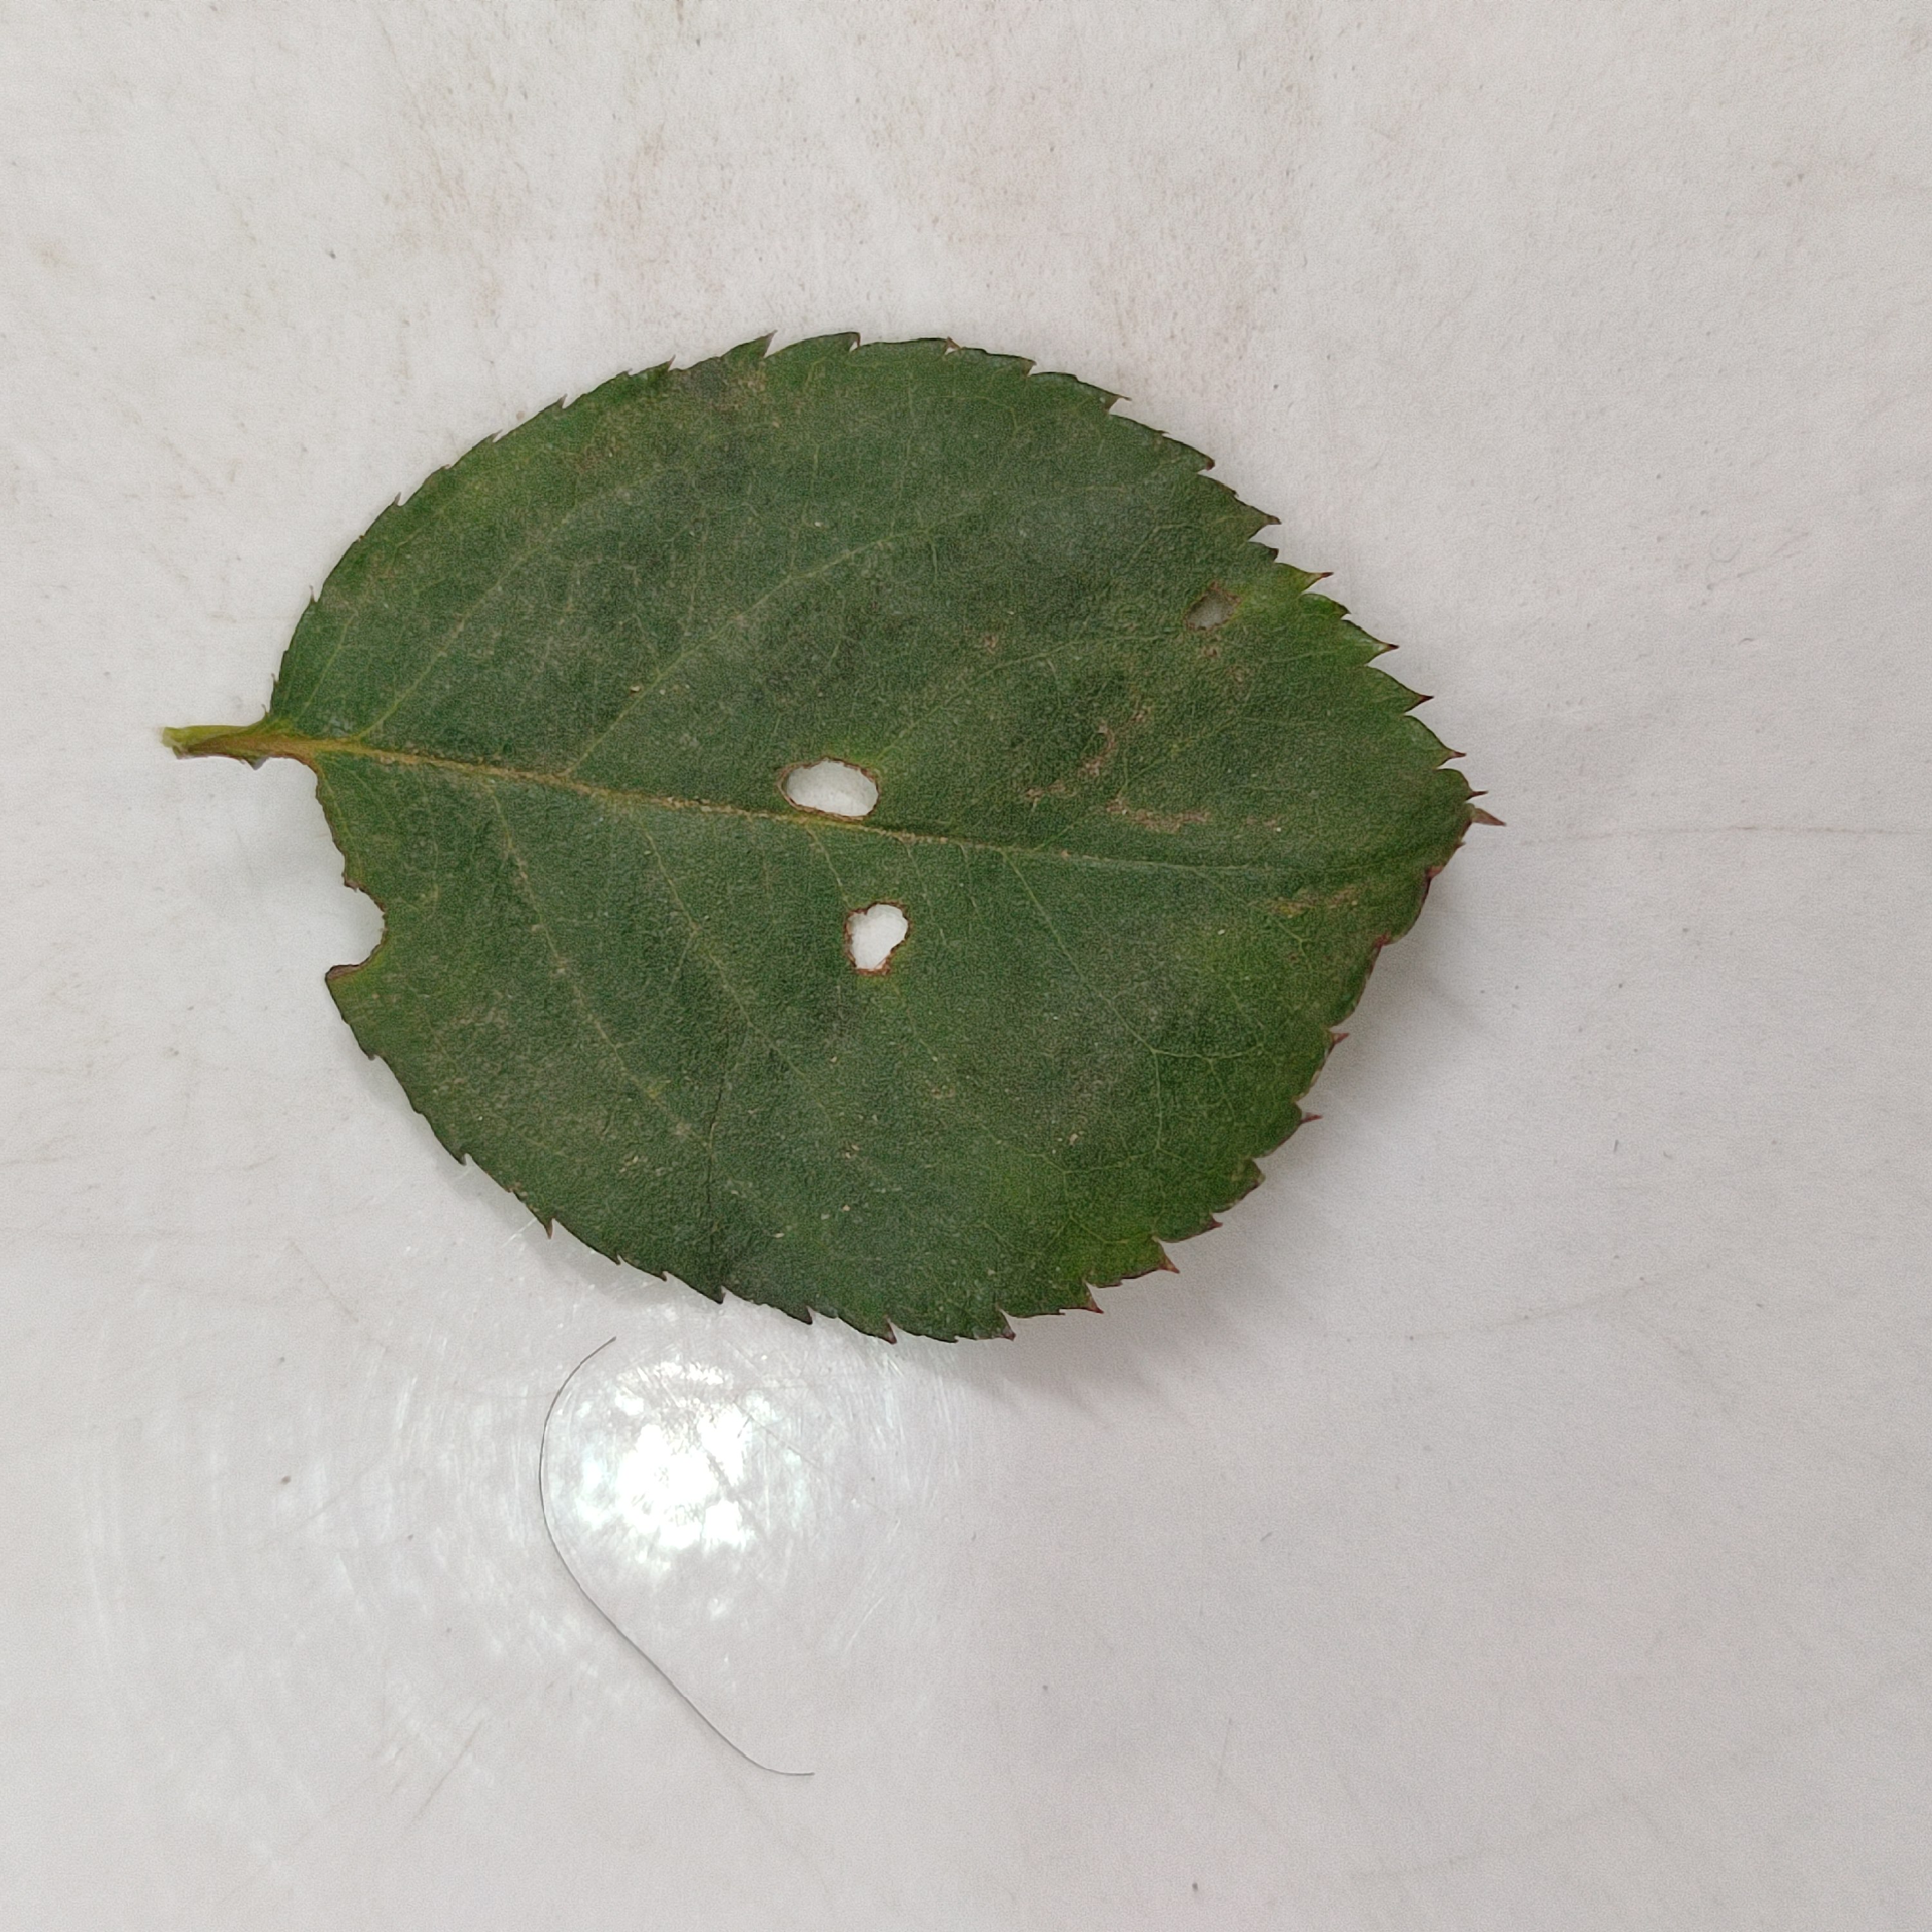
Label: Insect Hole